Wendell A. Mordy

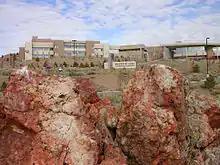
The Desert Research Institute

Mordy initially became well known as a leading authority on cloud-seeding techniques. In 1960, he became the founding director of the Desert Research Institute, a position in which he served until 1969. He subsequently became the director of the Sea Grant Institute of the University of Miami and president of the Science Museum of Minnesota. He also served as the founding president of the International Space Theater Consortium, helping to pioneer 360-degree video projection systems.